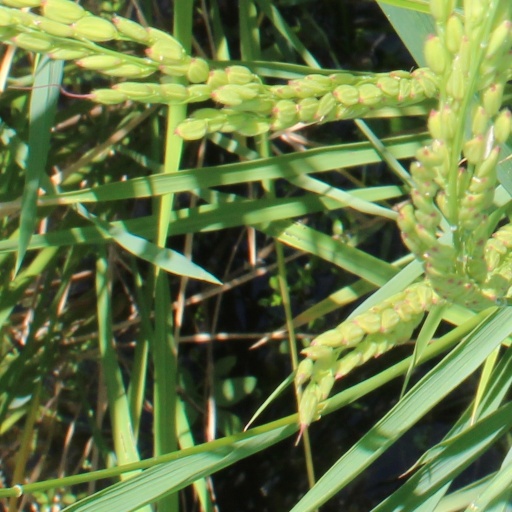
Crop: rice